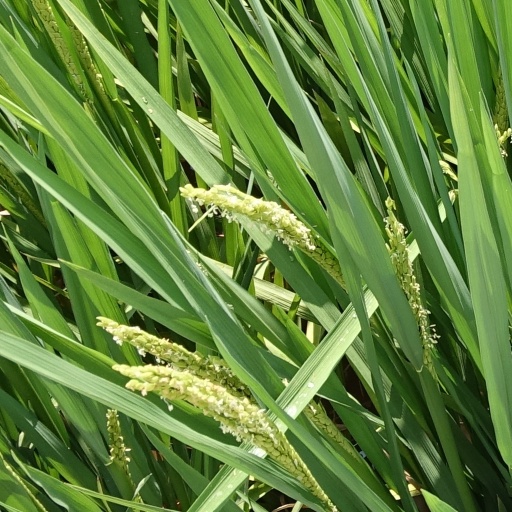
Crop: rice